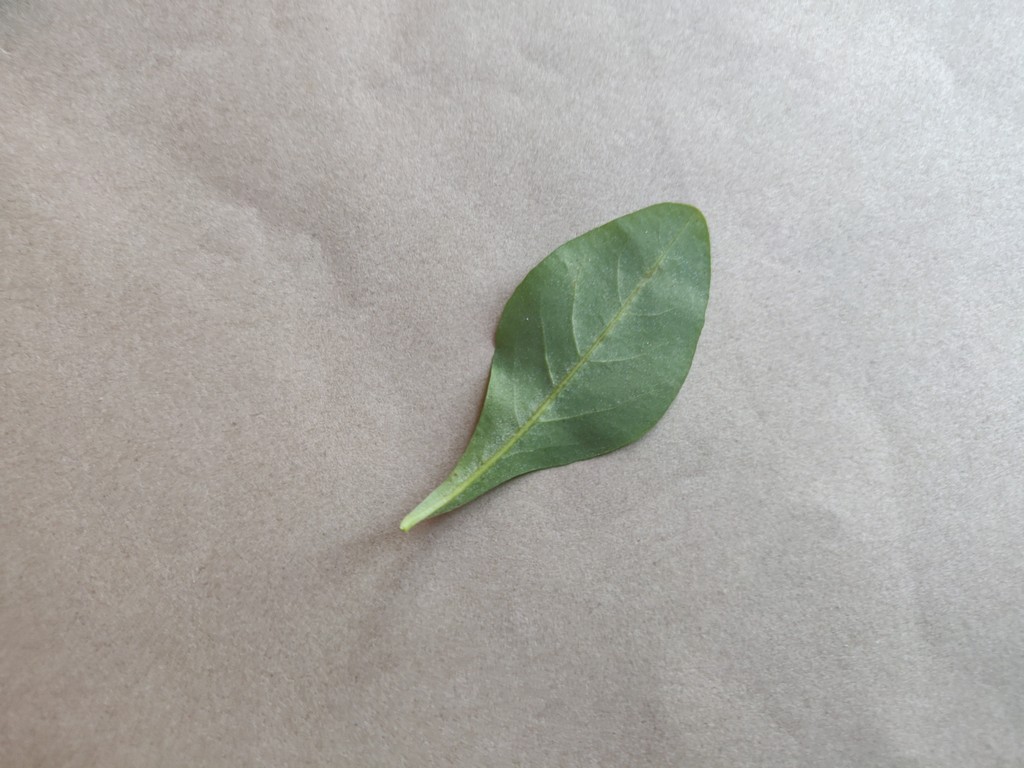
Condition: Healthy
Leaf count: single
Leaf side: back